Pierre Alfred Déséglise

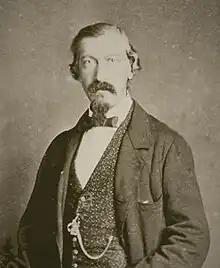
Pierre Alfred Déséglise

Pierre Alfred Déséglise (28 October 1823, Bourges – 13 December 1883, Geneva) was a French botanist.